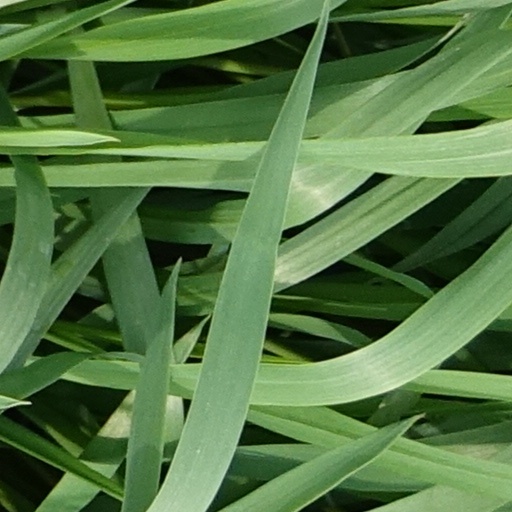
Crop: wheat